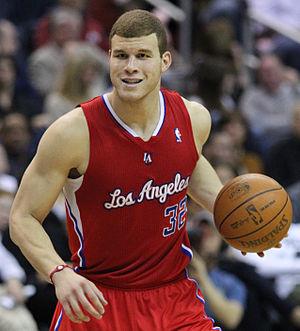
La draft 2009 de la NBA est la 63ᵉ draft annuelle de la NBA. Elle a eu lieu le 25 juin 2009 au Madison Square Garden de New York. Les franchises de basket-ball de la NBA choisissent de jeunes joueurs, jouant à l'université ou à l'étranger.